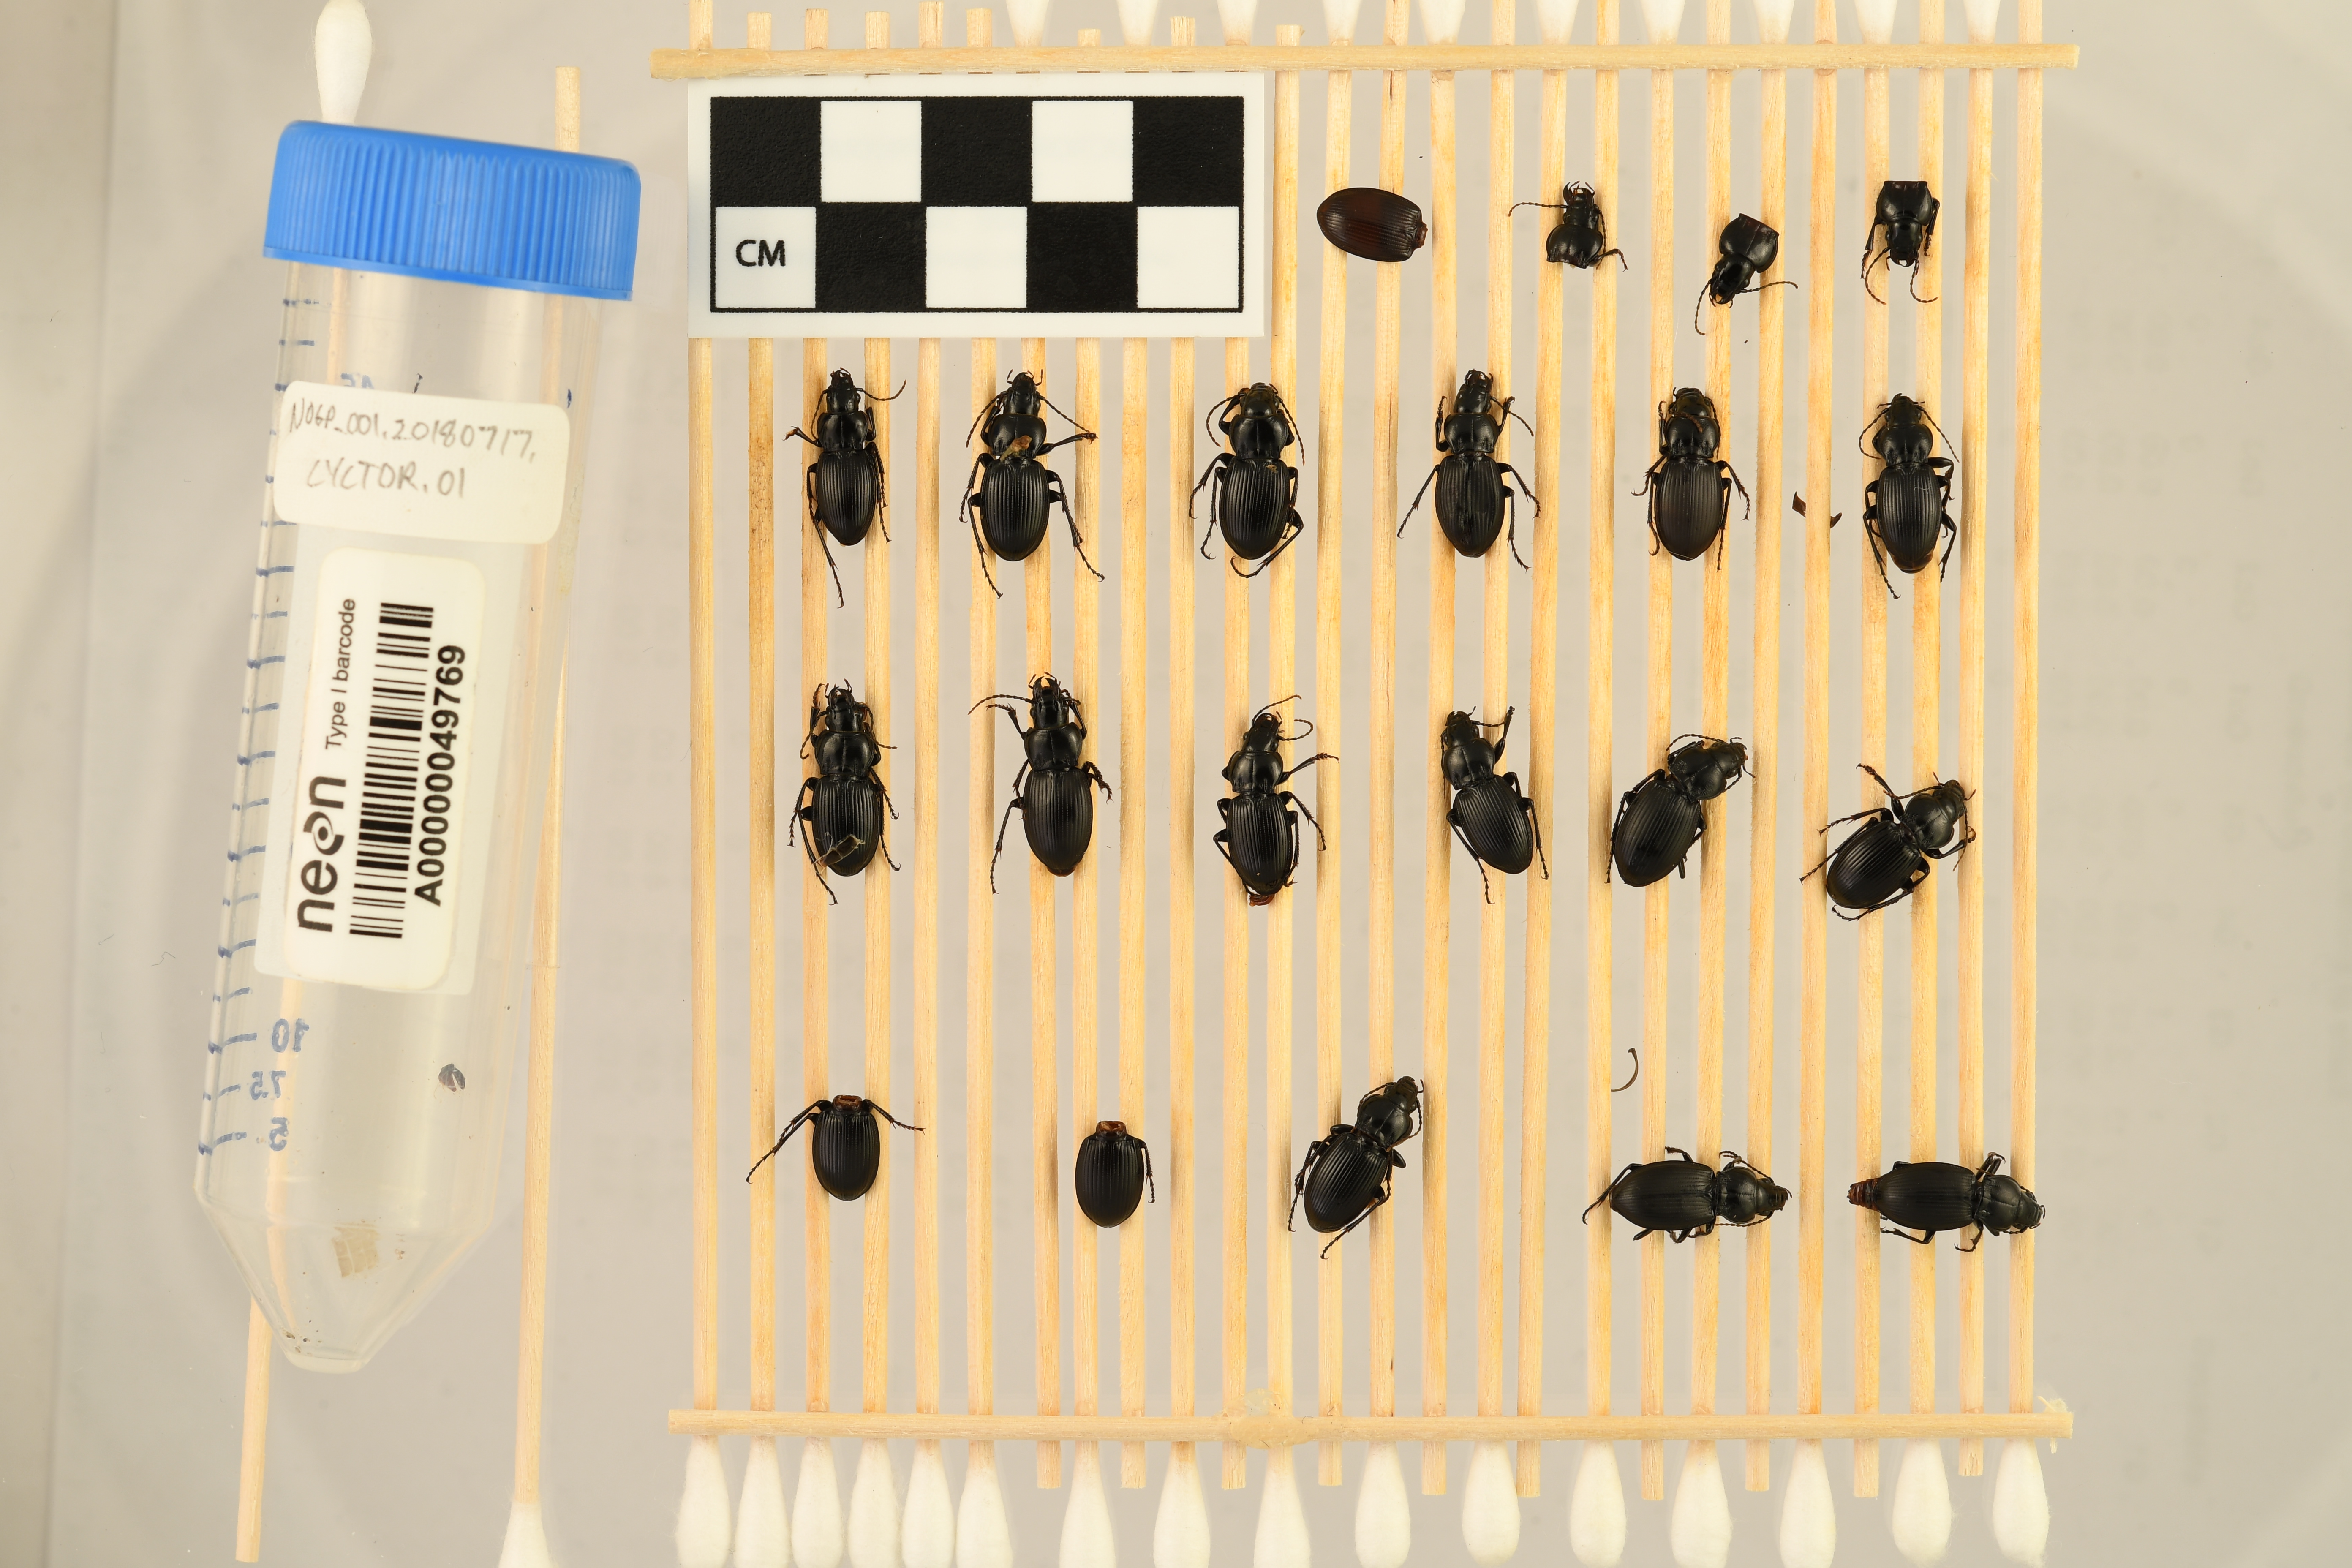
Cyclotrachelus torvus — Northern Great Plains Research Laboratory NEON, plot NOGP_001. Beetle 1, ElytraLength: 0.962 cm (lying flat: Yes)

Cyclotrachelus torvus — Northern Great Plains Research Laboratory NEON, plot NOGP_001. Beetle 1, ElytraWidth: 0.5205 cm (lying flat: Yes)

Cyclotrachelus torvus — Northern Great Plains Research Laboratory NEON, plot NOGP_001. Beetle 2, ElytraLength: 0.9107 cm (lying flat: Yes)

Cyclotrachelus torvus — Northern Great Plains Research Laboratory NEON, plot NOGP_001. Beetle 2, ElytraWidth: 0.4837 cm (lying flat: Yes)

Cyclotrachelus torvus — Northern Great Plains Research Laboratory NEON, plot NOGP_001. Beetle 3, ElytraLength: 0.9444 cm (lying flat: Yes)

Cyclotrachelus torvus — Northern Great Plains Research Laboratory NEON, plot NOGP_001. Beetle 3, ElytraWidth: 0.5622 cm (lying flat: Yes)

Cyclotrachelus torvus — Northern Great Plains Research Laboratory NEON, plot NOGP_001. Beetle 4, ElytraLength: 0.9616 cm (lying flat: Yes)

Cyclotrachelus torvus — Northern Great Plains Research Laboratory NEON, plot NOGP_001. Beetle 4, ElytraWidth: 0.5534 cm (lying flat: Yes)

Cyclotrachelus torvus — Northern Great Plains Research Laboratory NEON, plot NOGP_001. Beetle 5, ElytraLength: 0.9664 cm (lying flat: Yes)

Cyclotrachelus torvus — Northern Great Plains Research Laboratory NEON, plot NOGP_001. Beetle 5, ElytraWidth: 0.5169 cm (lying flat: Yes)

Cyclotrachelus torvus — Northern Great Plains Research Laboratory NEON, plot NOGP_001. Beetle 6, ElytraLength: 0.9561 cm (lying flat: Yes)

Cyclotrachelus torvus — Northern Great Plains Research Laboratory NEON, plot NOGP_001. Beetle 6, ElytraWidth: 0.5507 cm (lying flat: Yes)

Cyclotrachelus torvus — Northern Great Plains Research Laboratory NEON, plot NOGP_001. Beetle 7, ElytraLength: 0.9337 cm (lying flat: Yes)

Cyclotrachelus torvus — Northern Great Plains Research Laboratory NEON, plot NOGP_001. Beetle 7, ElytraWidth: 0.5292 cm (lying flat: Yes)

Cyclotrachelus torvus — Northern Great Plains Research Laboratory NEON, plot NOGP_001. Beetle 8, ElytraLength: 0.9439 cm (lying flat: Yes)

Cyclotrachelus torvus — Northern Great Plains Research Laboratory NEON, plot NOGP_001. Beetle 8, ElytraWidth: 0.5506 cm (lying flat: Yes)

Cyclotrachelus torvus — Northern Great Plains Research Laboratory NEON, plot NOGP_001. Beetle 9, ElytraLength: 0.989 cm (lying flat: Yes)

Cyclotrachelus torvus — Northern Great Plains Research Laboratory NEON, plot NOGP_001. Beetle 9, ElytraWidth: 0.5619 cm (lying flat: Yes)

Cyclotrachelus torvus — Northern Great Plains Research Laboratory NEON, plot NOGP_001. Beetle 10, ElytraLength: 0.9269 cm (lying flat: Yes)

Cyclotrachelus torvus — Northern Great Plains Research Laboratory NEON, plot NOGP_001. Beetle 10, ElytraWidth: 0.5087 cm (lying flat: Yes)

Cyclotrachelus torvus — Northern Great Plains Research Laboratory NEON, plot NOGP_001. Beetle 11, ElytraLength: 0.9399 cm (lying flat: Yes)

Cyclotrachelus torvus — Northern Great Plains Research Laboratory NEON, plot NOGP_001. Beetle 11, ElytraWidth: 0.538 cm (lying flat: Yes)

Cyclotrachelus torvus — Northern Great Plains Research Laboratory NEON, plot NOGP_001. Beetle 12, ElytraLength: 1.001 cm (lying flat: Yes)

Cyclotrachelus torvus — Northern Great Plains Research Laboratory NEON, plot NOGP_001. Beetle 12, ElytraWidth: 0.5742 cm (lying flat: Yes)

Cyclotrachelus torvus — Northern Great Plains Research Laboratory NEON, plot NOGP_001. Beetle 13, ElytraLength: 0.8934 cm (lying flat: Yes)

Cyclotrachelus torvus — Northern Great Plains Research Laboratory NEON, plot NOGP_001. Beetle 13, ElytraWidth: 0.5352 cm (lying flat: Yes)

Cyclotrachelus torvus — Northern Great Plains Research Laboratory NEON, plot NOGP_001. Beetle 14, ElytraLength: 0.8315 cm (lying flat: Yes)

Cyclotrachelus torvus — Northern Great Plains Research Laboratory NEON, plot NOGP_001. Beetle 14, ElytraWidth: 0.5506 cm (lying flat: Yes)

Cyclotrachelus torvus — Northern Great Plains Research Laboratory NEON, plot NOGP_001. Beetle 15, ElytraLength: 0.843 cm (lying flat: Yes)

Cyclotrachelus torvus — Northern Great Plains Research Laboratory NEON, plot NOGP_001. Beetle 15, ElytraWidth: 0.5394 cm (lying flat: Yes)

Cyclotrachelus torvus — Northern Great Plains Research Laboratory NEON, plot NOGP_001. Beetle 16, ElytraLength: 0.9256 cm (lying flat: Yes)

Cyclotrachelus torvus — Northern Great Plains Research Laboratory NEON, plot NOGP_001. Beetle 16, ElytraWidth: 0.5267 cm (lying flat: Yes)

Cyclotrachelus torvus — Northern Great Plains Research Laboratory NEON, plot NOGP_001. Beetle 17, ElytraLength: 0.9679 cm (lying flat: Yes)

Cyclotrachelus torvus — Northern Great Plains Research Laboratory NEON, plot NOGP_001. Beetle 17, ElytraWidth: 0.551 cm (lying flat: Yes)

Cyclotrachelus torvus — Northern Great Plains Research Laboratory NEON, plot NOGP_001. Beetle 18, ElytraLength: 0.9553 cm (lying flat: Yes)

Cyclotrachelus torvus — Northern Great Plains Research Laboratory NEON, plot NOGP_001. Beetle 18, ElytraWidth: 0.5507 cm (lying flat: Yes)